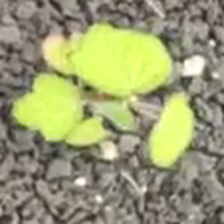
Weed species: Little_Mallow(Malva parviflora)